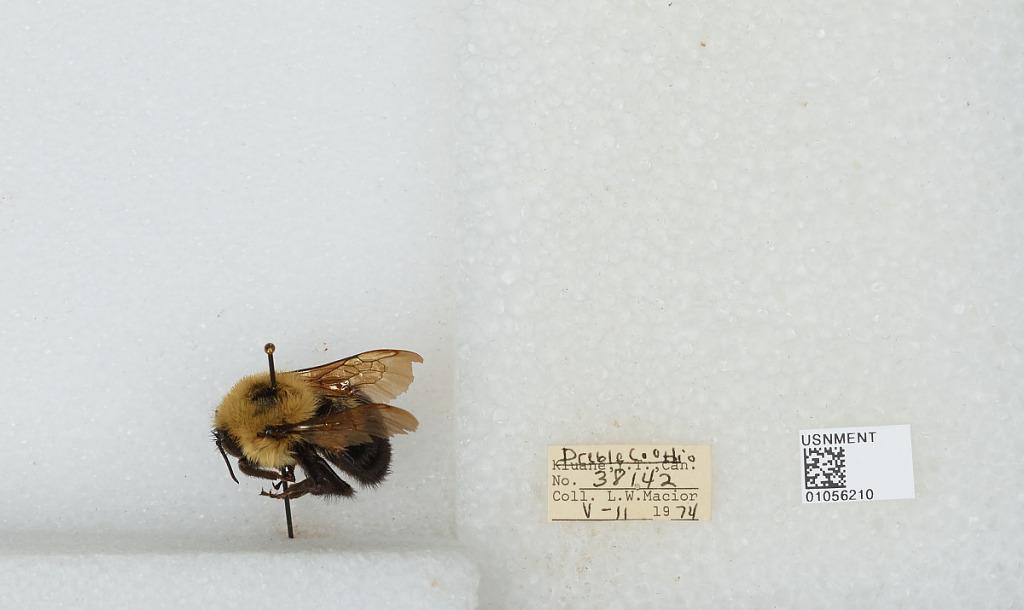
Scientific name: Bombus (Pyrobombus) bimaculatus Cresson
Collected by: L. Macior
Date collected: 1974-5-11
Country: United States
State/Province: Ohio
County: Preble
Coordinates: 39.7778, -84.6897